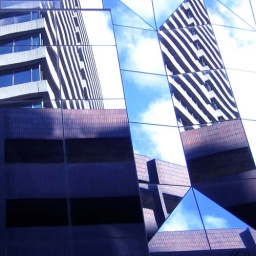
bond street car park and west riding house reflected in the mirrored glass of leeds shopping plaza.